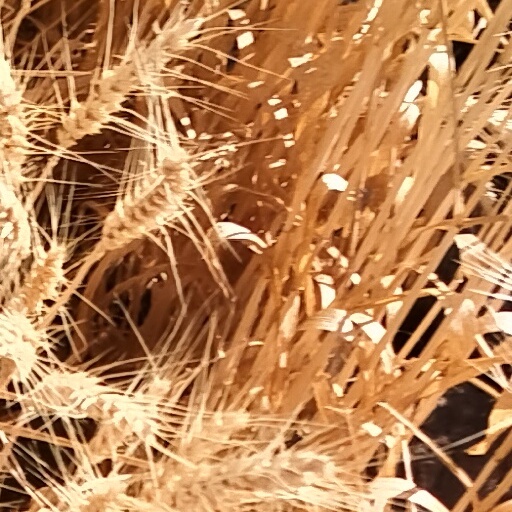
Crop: wheat